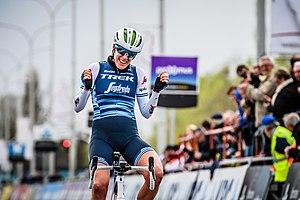
Eleonora Maria van Dijk, née le 11 février 1987 à Harmelen, est une coureuse cycliste néerlandaise, membre de l'équipe Trek-Segafredo. Courant sur piste et sur route, elle remporte en 2008 le championnat du monde de scratch et le championnat des Pays-Bas du contre-la-montre. Elle est également championne du monde de contre-la-montre par équipe de marques en 2012, 2013, 2016 et 2017 ainsi que championne du monde du contre-la-montre individuelle en 2013. Elle gagne les quatre premiers championnats d'Europe du contre-la-montre de 2016 à 2019. En 2014, elle remporte le Tour des Flandres, épreuve de coupe du monde et monument du cyclisme.